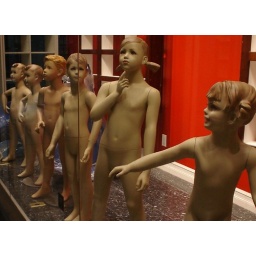
in store window on south street